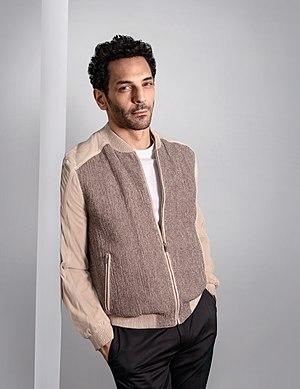
Tomer Sisley lors du Festival du film à Cannes 2019 posant dans la suite Sandra and Co pour un shooting organisé par Gil Zetbase